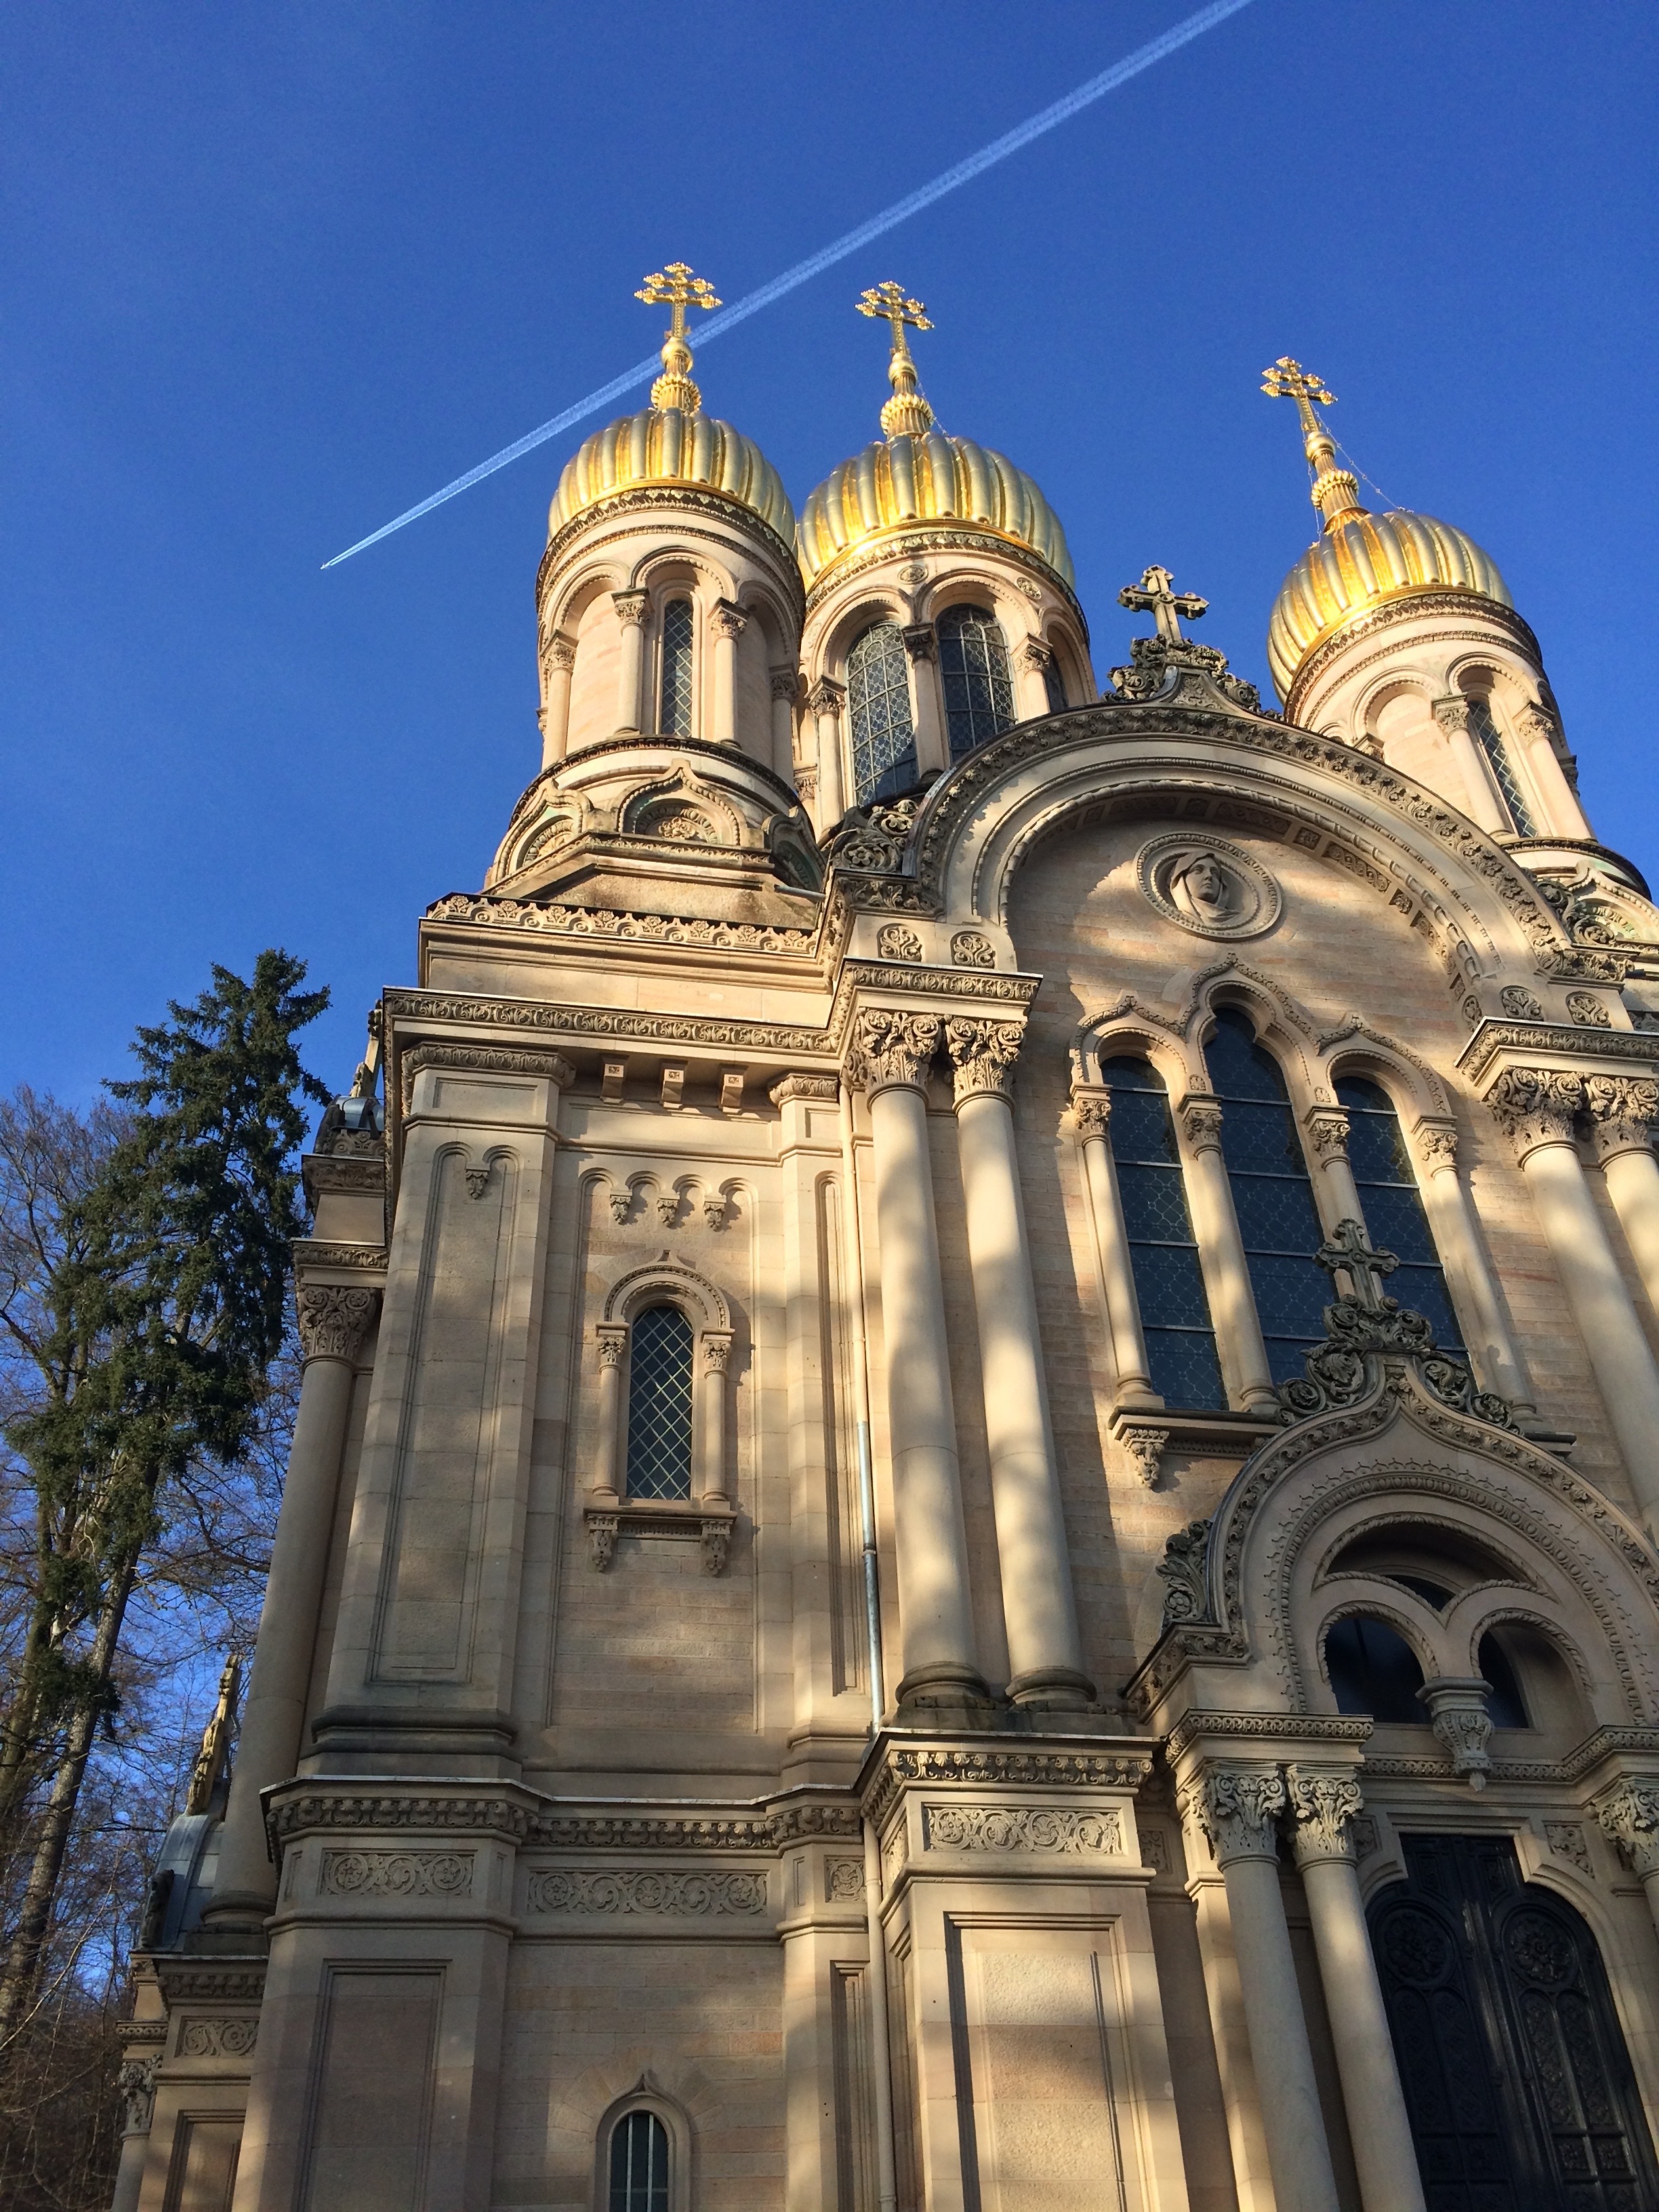
landmark, church, building, cathedral, dome, place of worship, basilica, spire, facade, byzantine architecture, gothic architecture